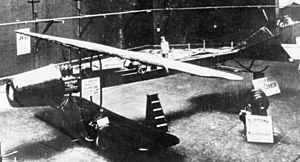
Rumænien / Økonomi / Videnskab og teknologi
Coandă-1910 var et tidligt fly.
Rumænien er en suveræn stat i det sydøstlige Europa. Landet grænser op til Sortehavet, Bulgarien, Ukraine, Ungarn, Serbien og Moldova. Landet har et areal på 238.391 km² og et tempereret-fastlandsklima. Arealmæssigt er Rumænien det niendestørste medlem af EU. Hovedstaden og den største by, Bukarest, er med sine 1.883.425 indbyggere den sjettestørste by i EU.